Limbé, Cameroon

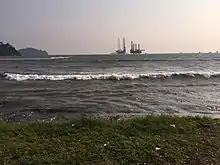

In 2008, Limbe became the site of a cement works. The city is also host to the head office (located at Bota, Limbe) of one of Cameroon's largest companies known as the Cameroon Development Corporation (CDC). The head office is at Bota, Limbe. Limbe has the only oil refinery company SONARA. Bundes Construction is also the largest civil engineering company. Limbe also has a non-operational natural seaport. Limbe, along with the rest of Cameroon, Central African Republic, and Chad, rely on all import/export activities through the port of Douala, the economic capital of Cameroon. Limbe, which is a viable tourist destination in Cameroon, has several tourist attractions such as the Limbe Wildlife Center, the Limbe Botanic Garden, and extensive and almost unique dark sand public and private beaches. There are several small inns and motels, including the LK Hotel, Musango Beach Hotel, Atlantic Beach, Guest House, Park and Mirama, Trinity, Savoy Palms, and First International Inn (Fini). These accommodate both business and tourist guests. Amongst these, the LK Hotel is situated above a view (mile 4) of the Atlantic Ocean, a vantage point from which to view the sunsets that envelop the Atlantic Ocean, mount Cameroon, and the Malabo Islands.